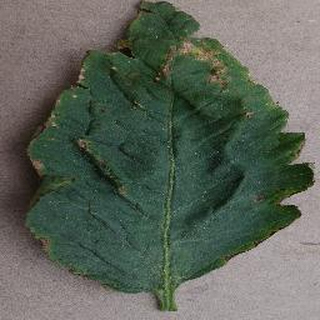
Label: tomato_bacterial_spot